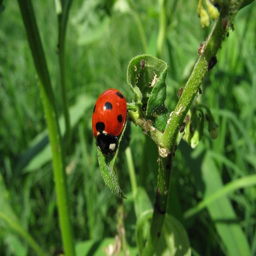
red animals - and this color is so powerful that red coloured animals often attract our attention very easily for their beauty and those red , crimson , burnt orange or rusty red hues .